Harley-Davidson

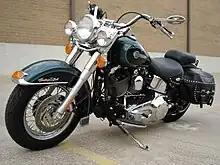
2002 Softail Heritage Classic

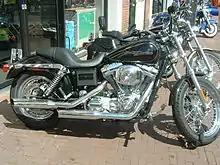
2005 Dyna Super Glide Custom

The Revolution engine is based on the VR-1000 Superbike race program, developed by Harley-Davidson's Powertrain Engineering with Porsche helping to make the engine suitable for street use. It is a liquid cooled, dual overhead cam, internally counterbalanced 60 degree V-twin engine with a displacement of 69 cubic inch (1,130 cc), producing at 8,250 rpm at the crank, with a redline of 9,000 rpm. It was introduced for the new VRSC (V-Rod) line in 2001 for the 2002 model year, starting with the single VRSCA (V-Twin Racing Street Custom) model. The Revolution marks Harley's first collaboration with Porsche since the V4 Nova project, which, like the V-Rod, was a radical departure from Harley's traditional lineup until it was cancelled by AMF in 1981 in favor of the Evolution engine.